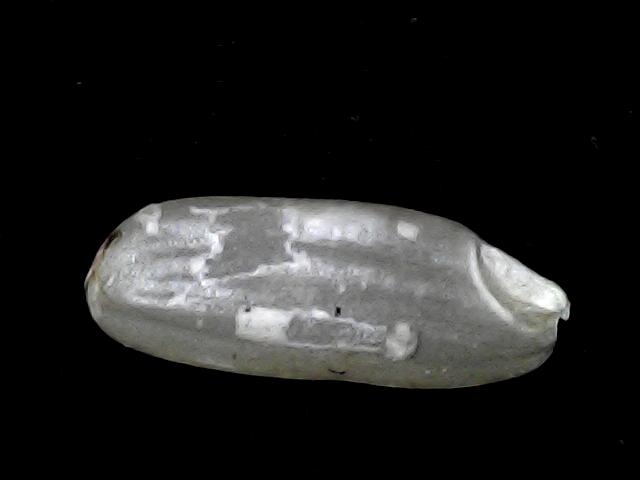
Rice variety: BD51